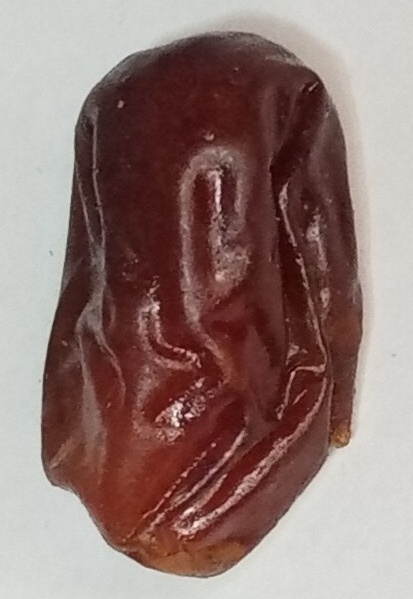
Variety: aseel
Size: large
Grade: grade-1